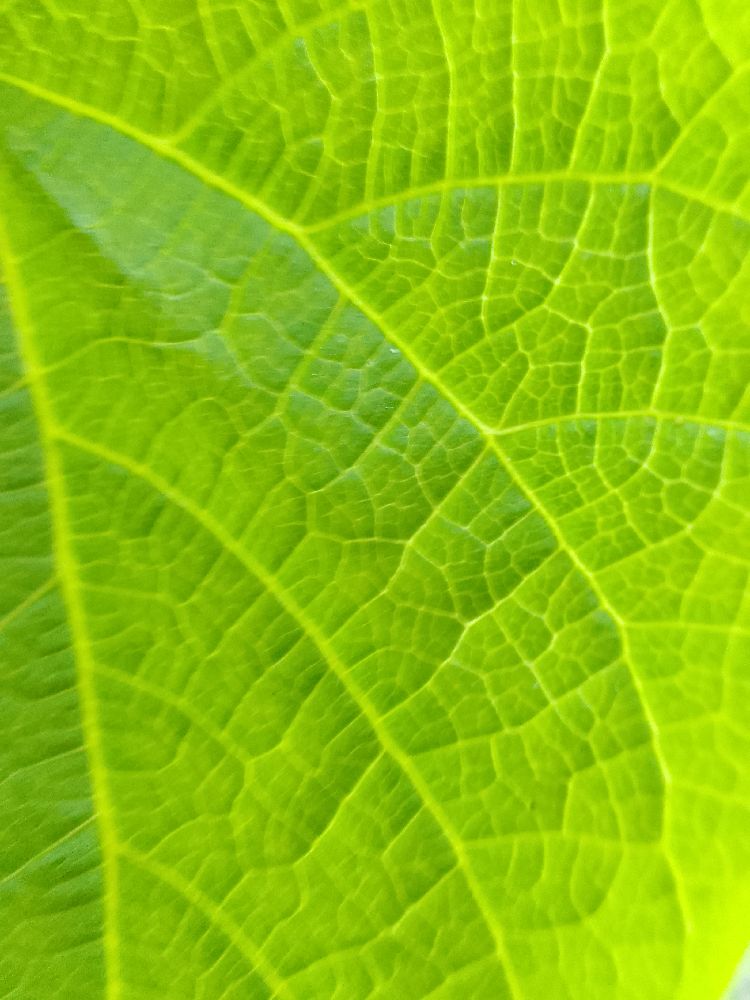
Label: healthy